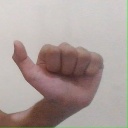
अक्षर: त